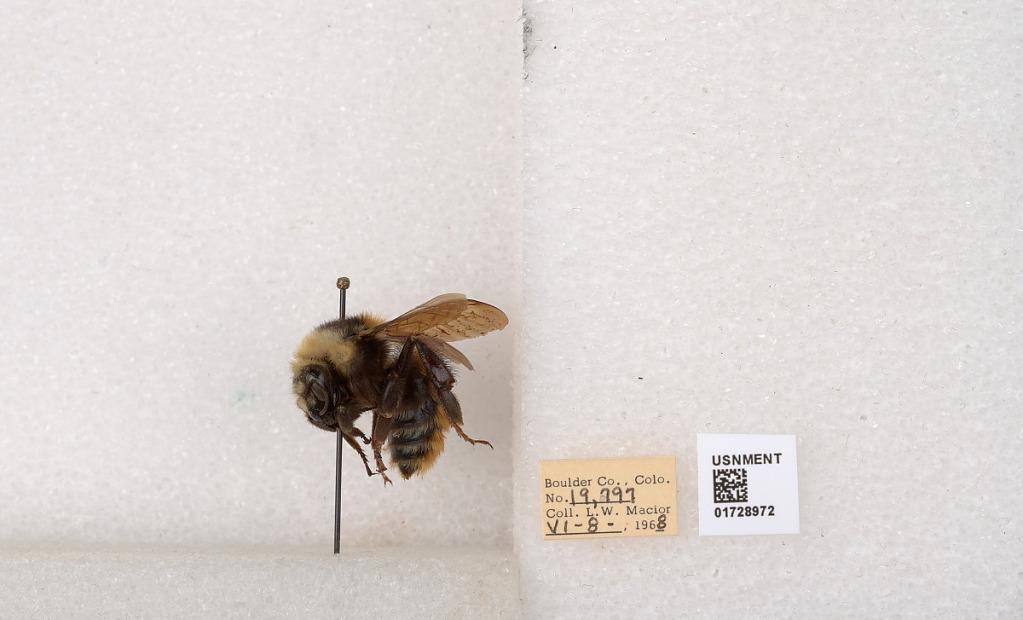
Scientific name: Bombus appositus Cresson
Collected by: L. Macior
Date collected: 1968-6-8
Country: United States
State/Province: Colorado
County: Boulder
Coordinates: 40.0925, -105.358